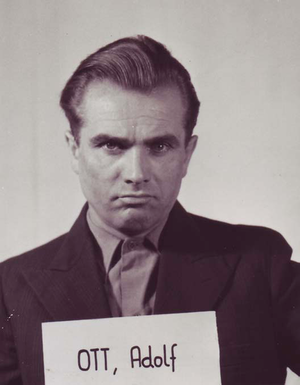
Einsatzgruppenretssagen / Åtalade
Einsatzgruppenretssagen, officielt kaldet The United States of America vs. Otto Ohlendorf, et. al., var en krigsforbryderretssag, der fandt sted i Nürnberg mellem den 29. september 1947 og den 10. april 1948.